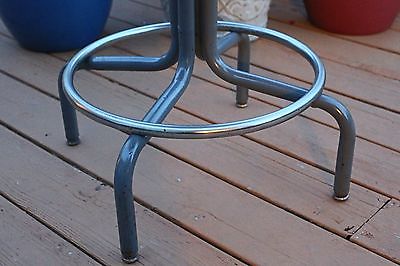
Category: table